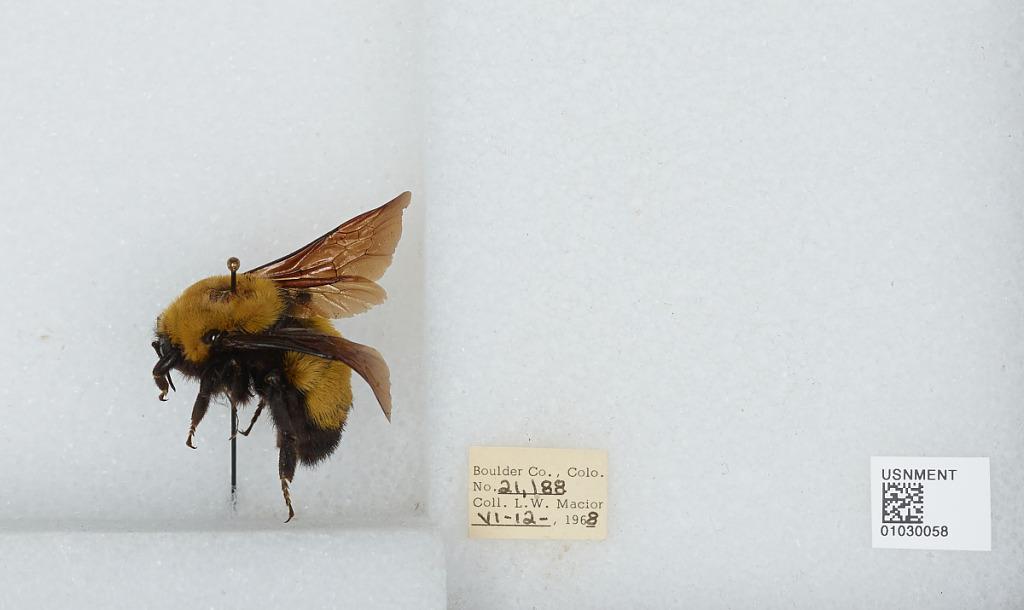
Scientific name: Bombus (Separatobombus) morrisoni Cresson
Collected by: L. Macior
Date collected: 1968-6-12
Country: United States
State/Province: Colorado
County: Boulder
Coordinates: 40.015, -105.27